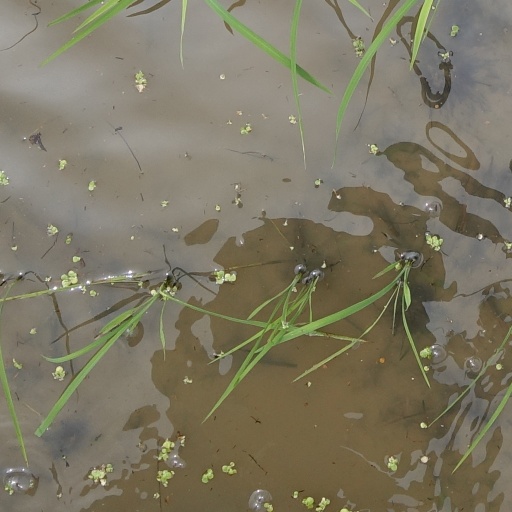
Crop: rice